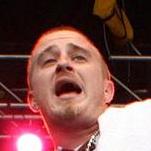
Age: 24